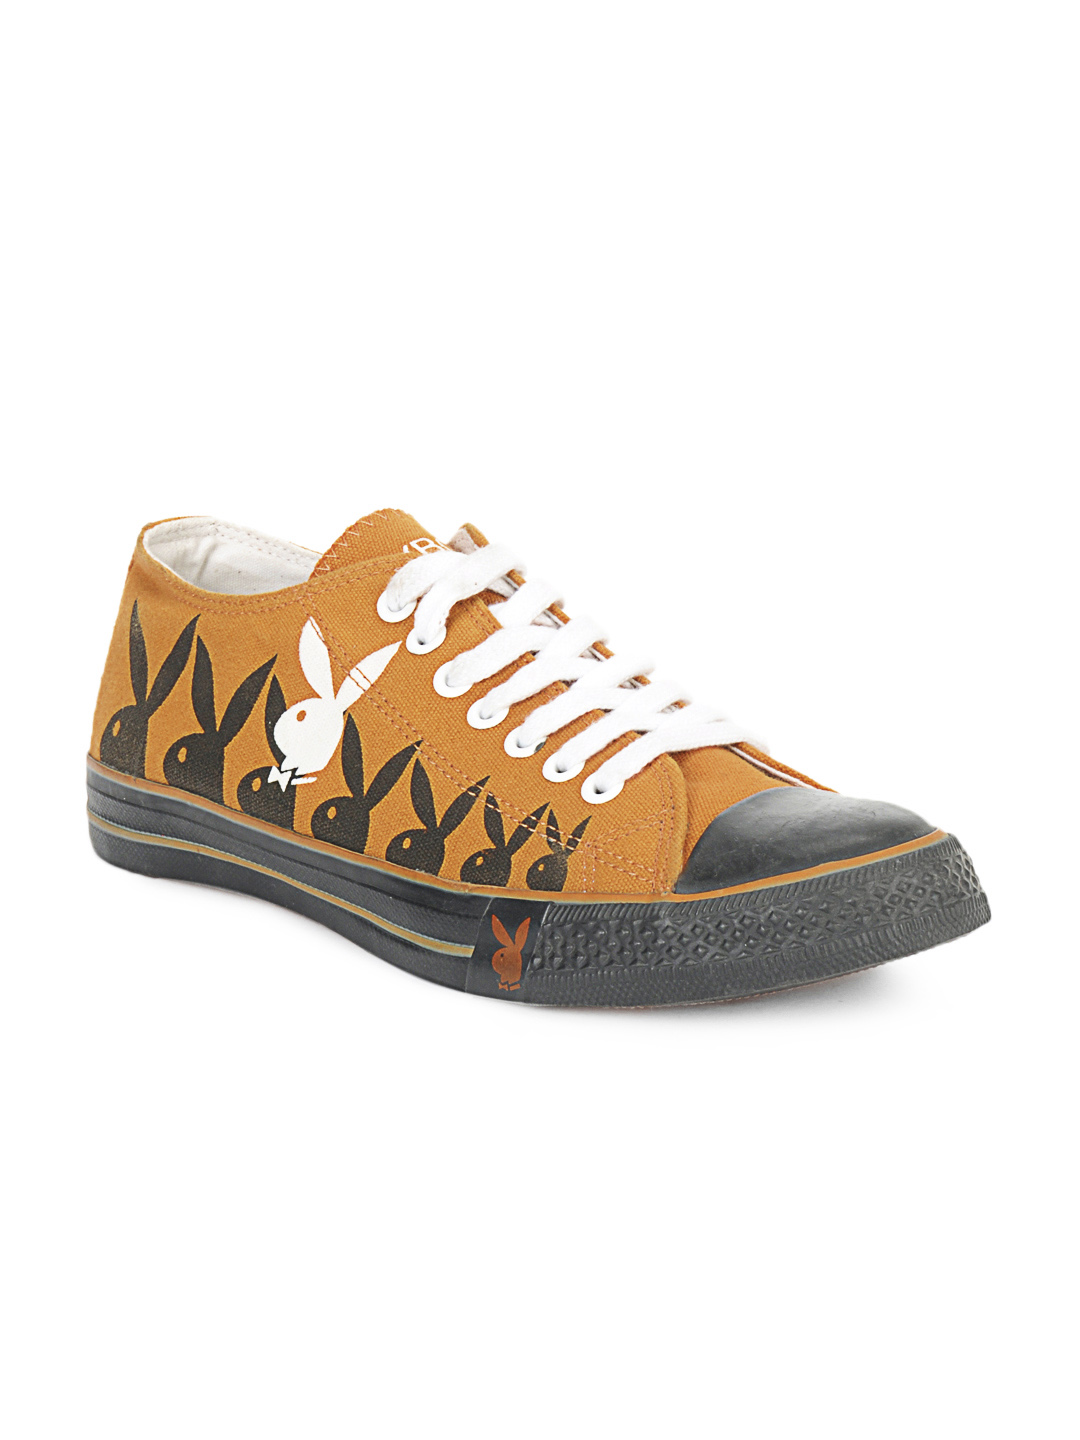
Playboy Men Orange Casual Shoes
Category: Footwear / Shoes / Casual Shoes
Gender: Men
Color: Orange
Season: Summer 2013
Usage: Casual